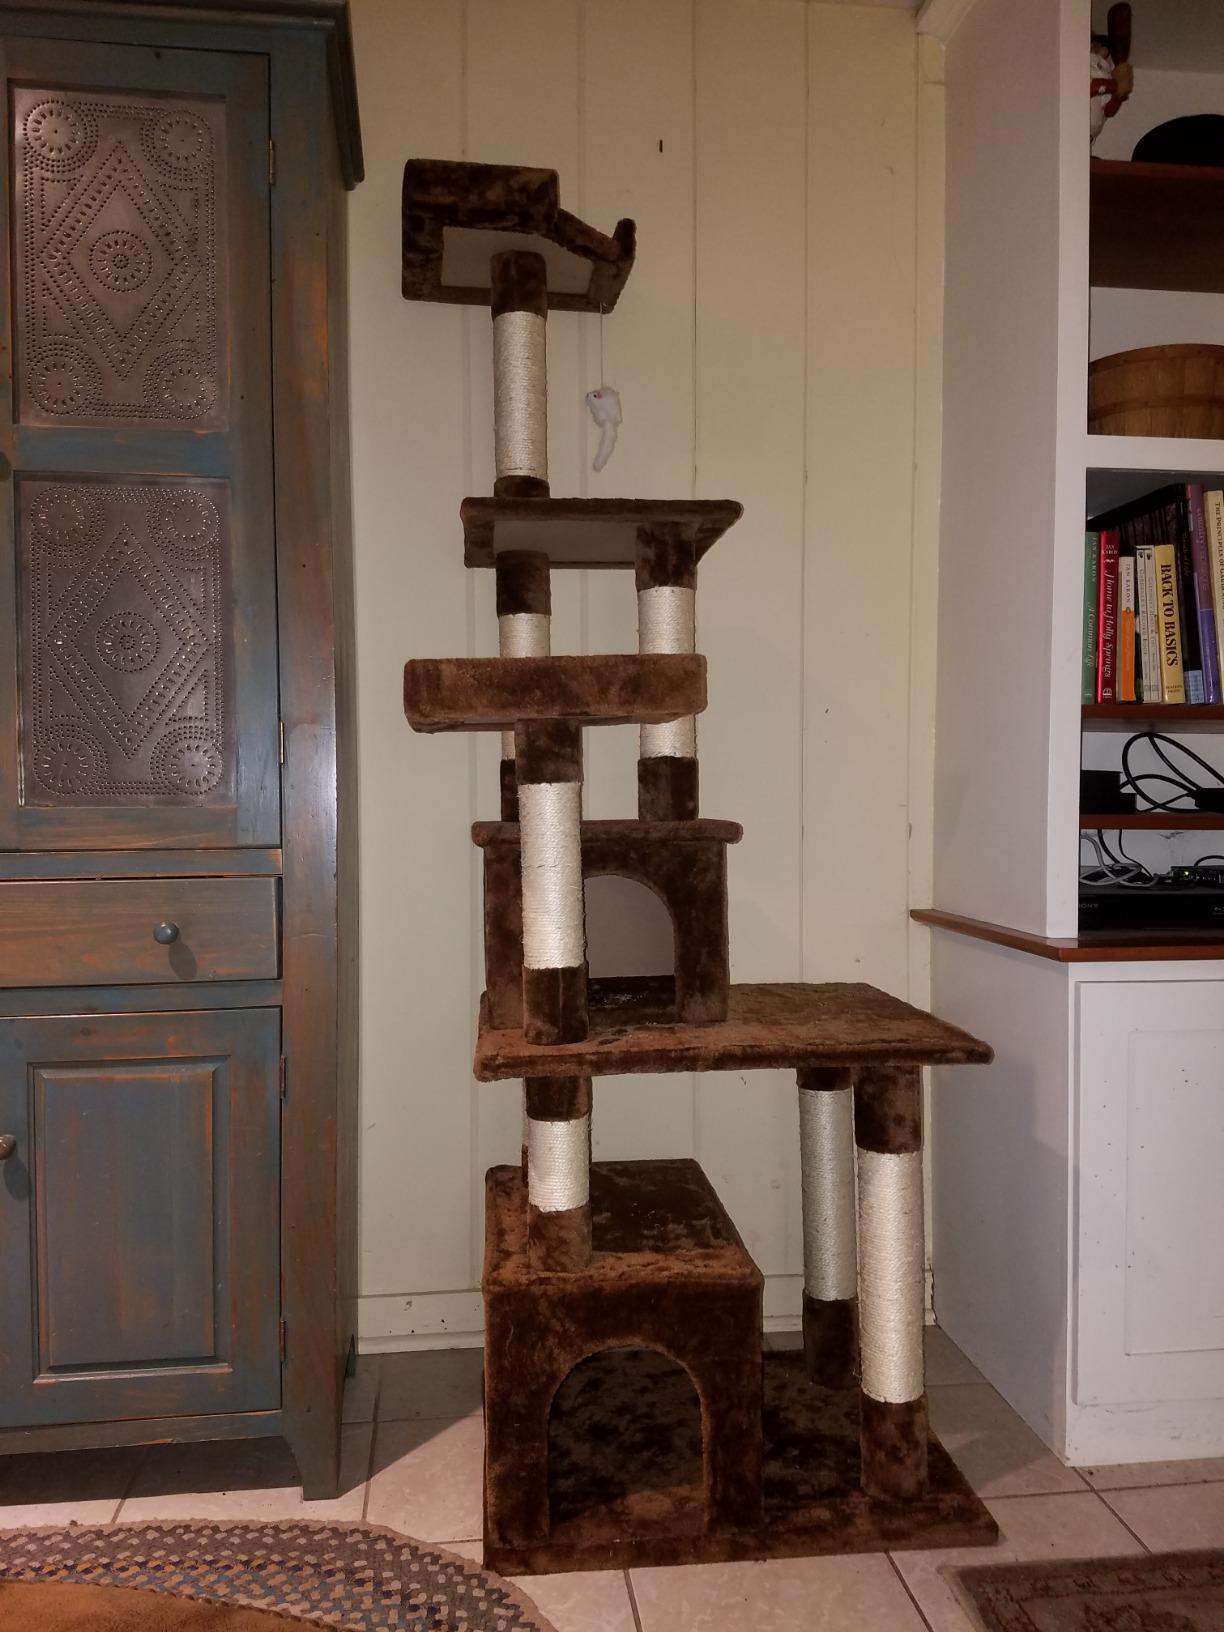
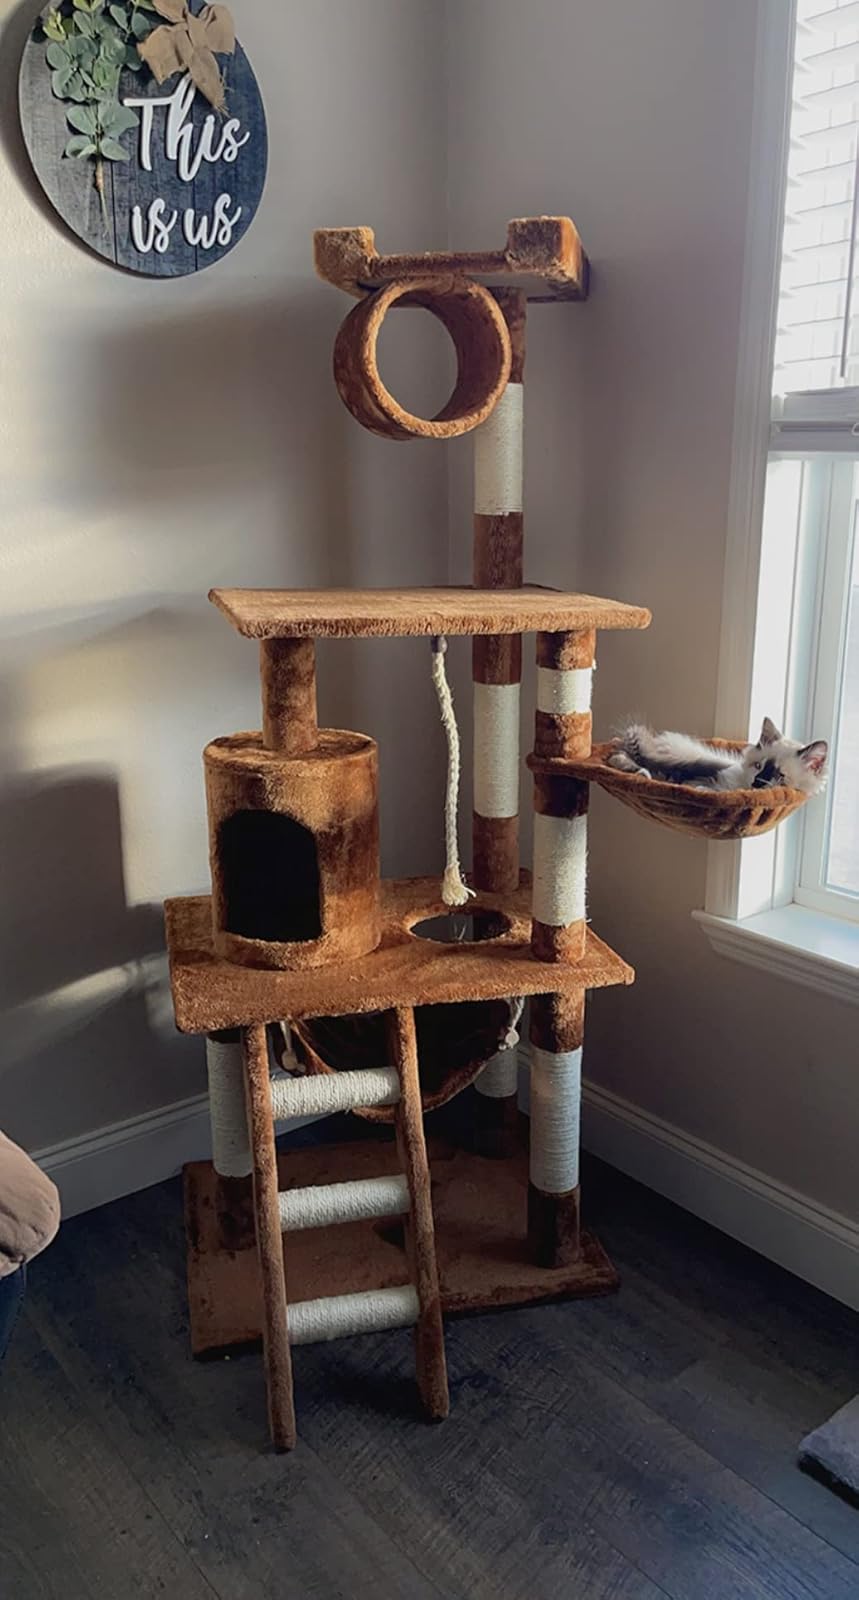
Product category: items_cat tree
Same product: no